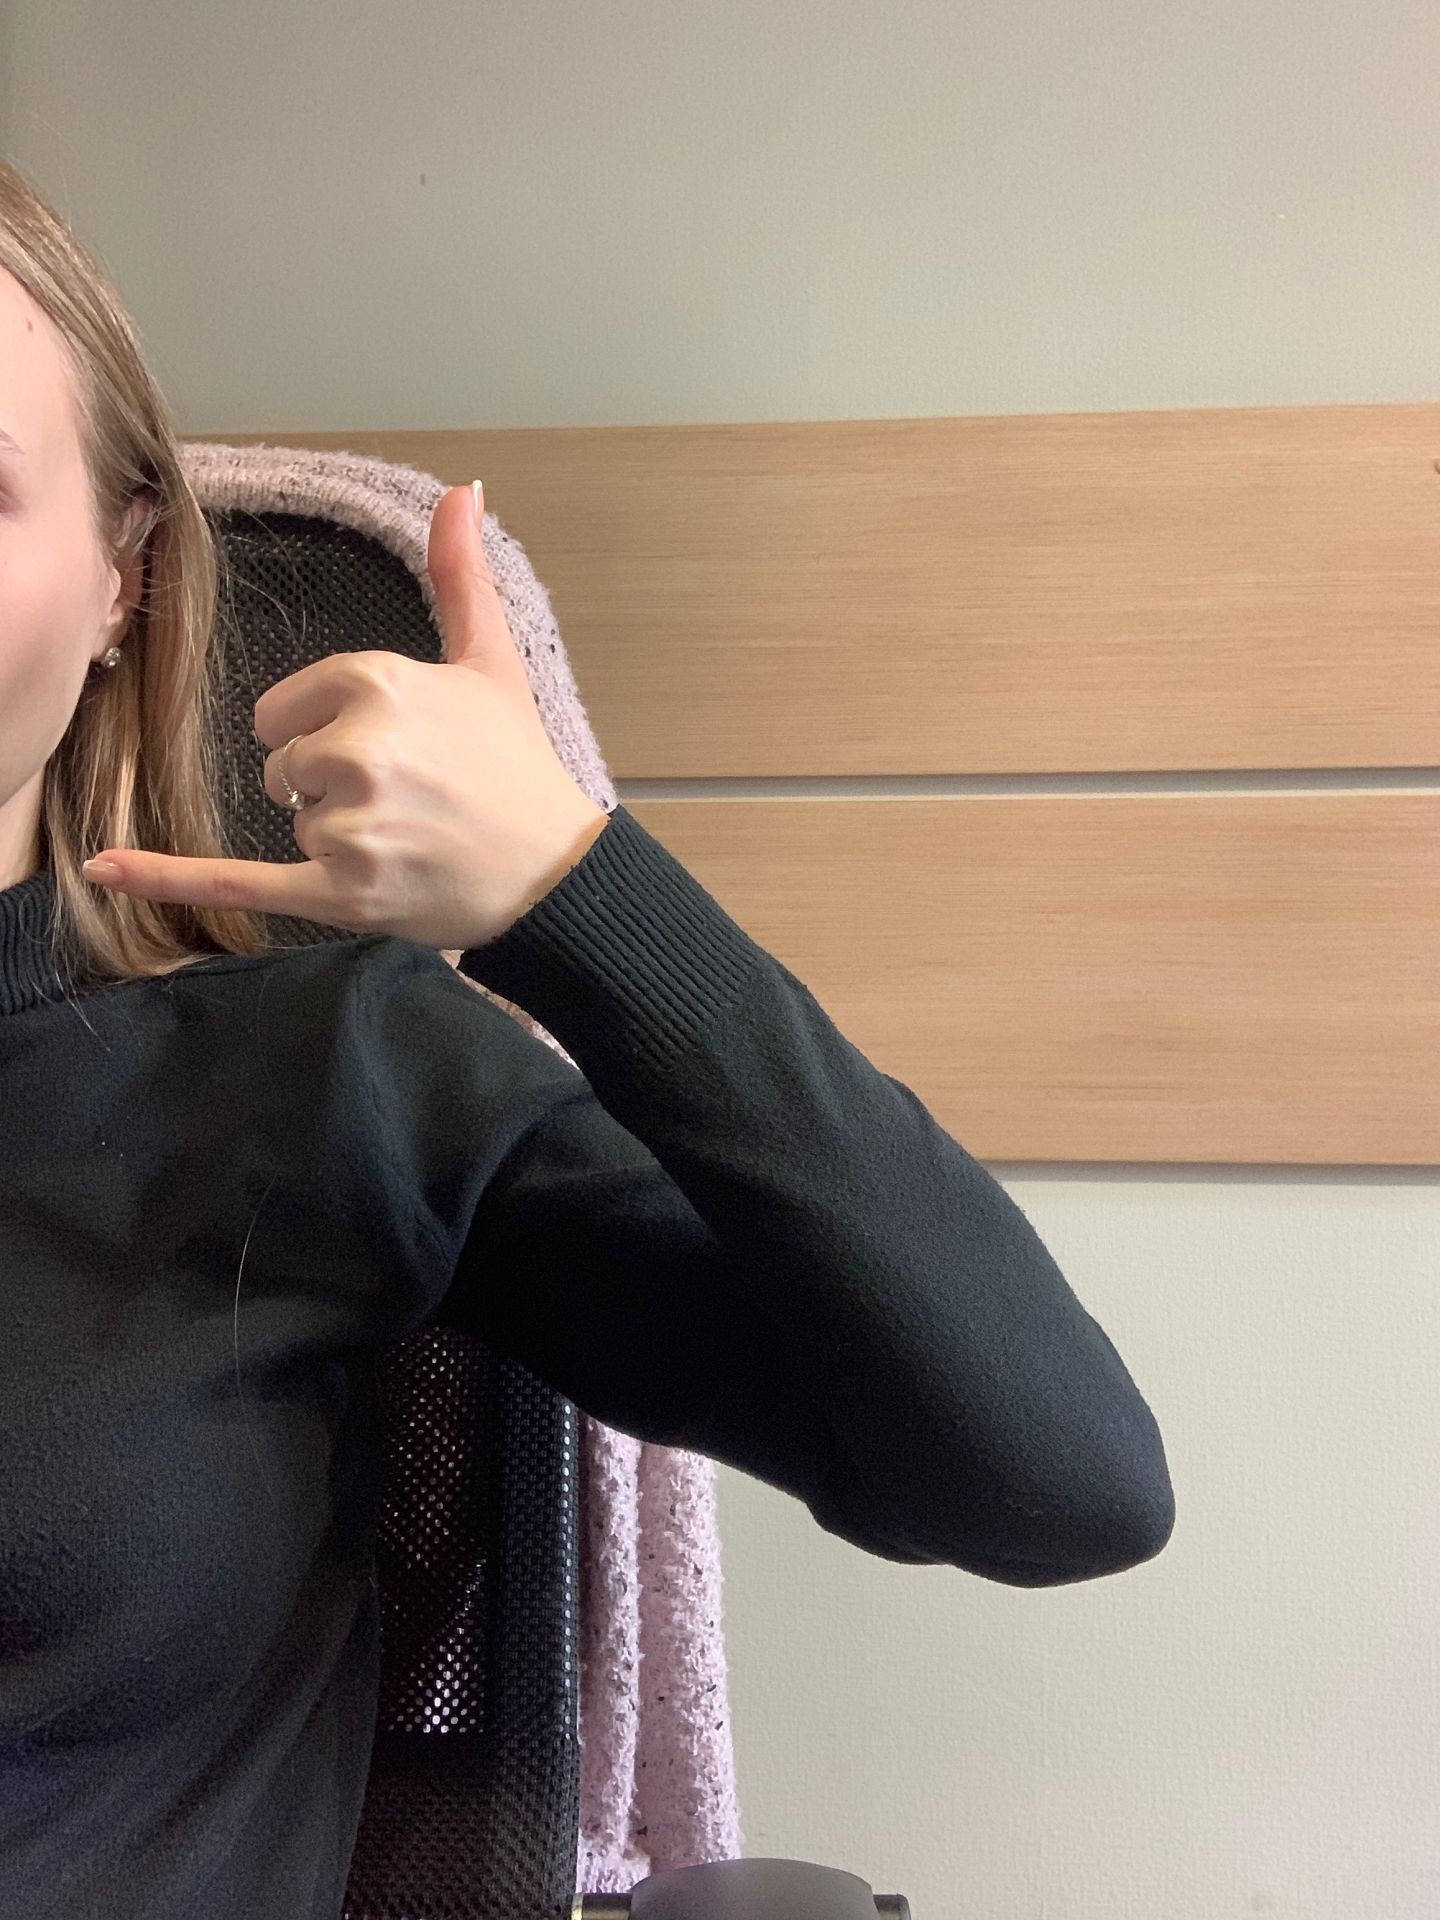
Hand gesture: call